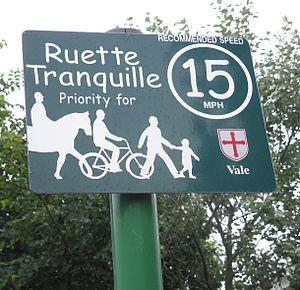
Le Valle est une paroisse de l’île et bailliage de Guernesey dans les îles de la Manche. Son nom complet était autrefois Le Clos du Valle. Il apparaît souvent sous la forme anglicisée de Vale.
La signalisation bilingue consiste en la représentation sur un même panneau de signalisation d'inscriptions en deux langues ou plus. Son utilisation est réglementairement réservée à des situations locales où est en vigueur le bilinguisme administratif ou bien où il existe un important trafic touristique ou commercial ; on en trouve parfois aussi dans les quartiers où la proportion d'immigrés originaires d'une même zone linguistique est élevée. Dans un sens plus extensif, elle inclut, dans les régions où coexistent des langues transcrites en alphabets non latins, la translittération des toponymes et l'éventuelle traduction des textes complémentaires. La tendance générale est plutôt de remplacer les informations qui devraient être fournies en plusieurs langues par des symboles et des pictogrammes standardisés au niveau international et représentatifs du contenu de l'information. L'emploi de la signalisation bilingue est sans doute le principal instrument symbolique de perception et d'institutionnalisation de la réalité bilingue d'un territoire.